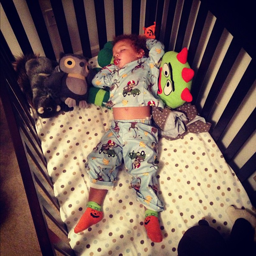
a young toddler is sleeping on his baby crib
A little boy who is fast a sleep in his crib.
A child sleeps in a bed with stuffed toys.
The baby is in the lying crib fast asleep.
This is a toddler laying in his crib with his stuffed animals.